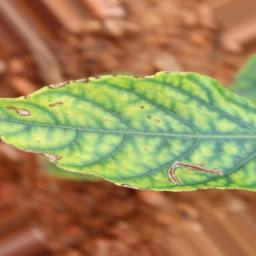
Label: nutritional